Stock Car Corrida do Milhão

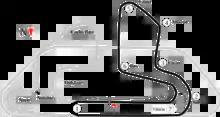
Jacarepaguá Short Circuit, used in 2008

The first race was held in 2008 at Autódromo Internacional Nelson Piquet, Rio de Janeiro, however the event was not held in 2009. The event returned in 2010 having moved to the Autódromo José Carlos Pace in São Paulo. The event was held at the Goiânia in 2014 and 2015. Interlagos hosted the 2016 edition. The 2017 edition moved to Curitiba.